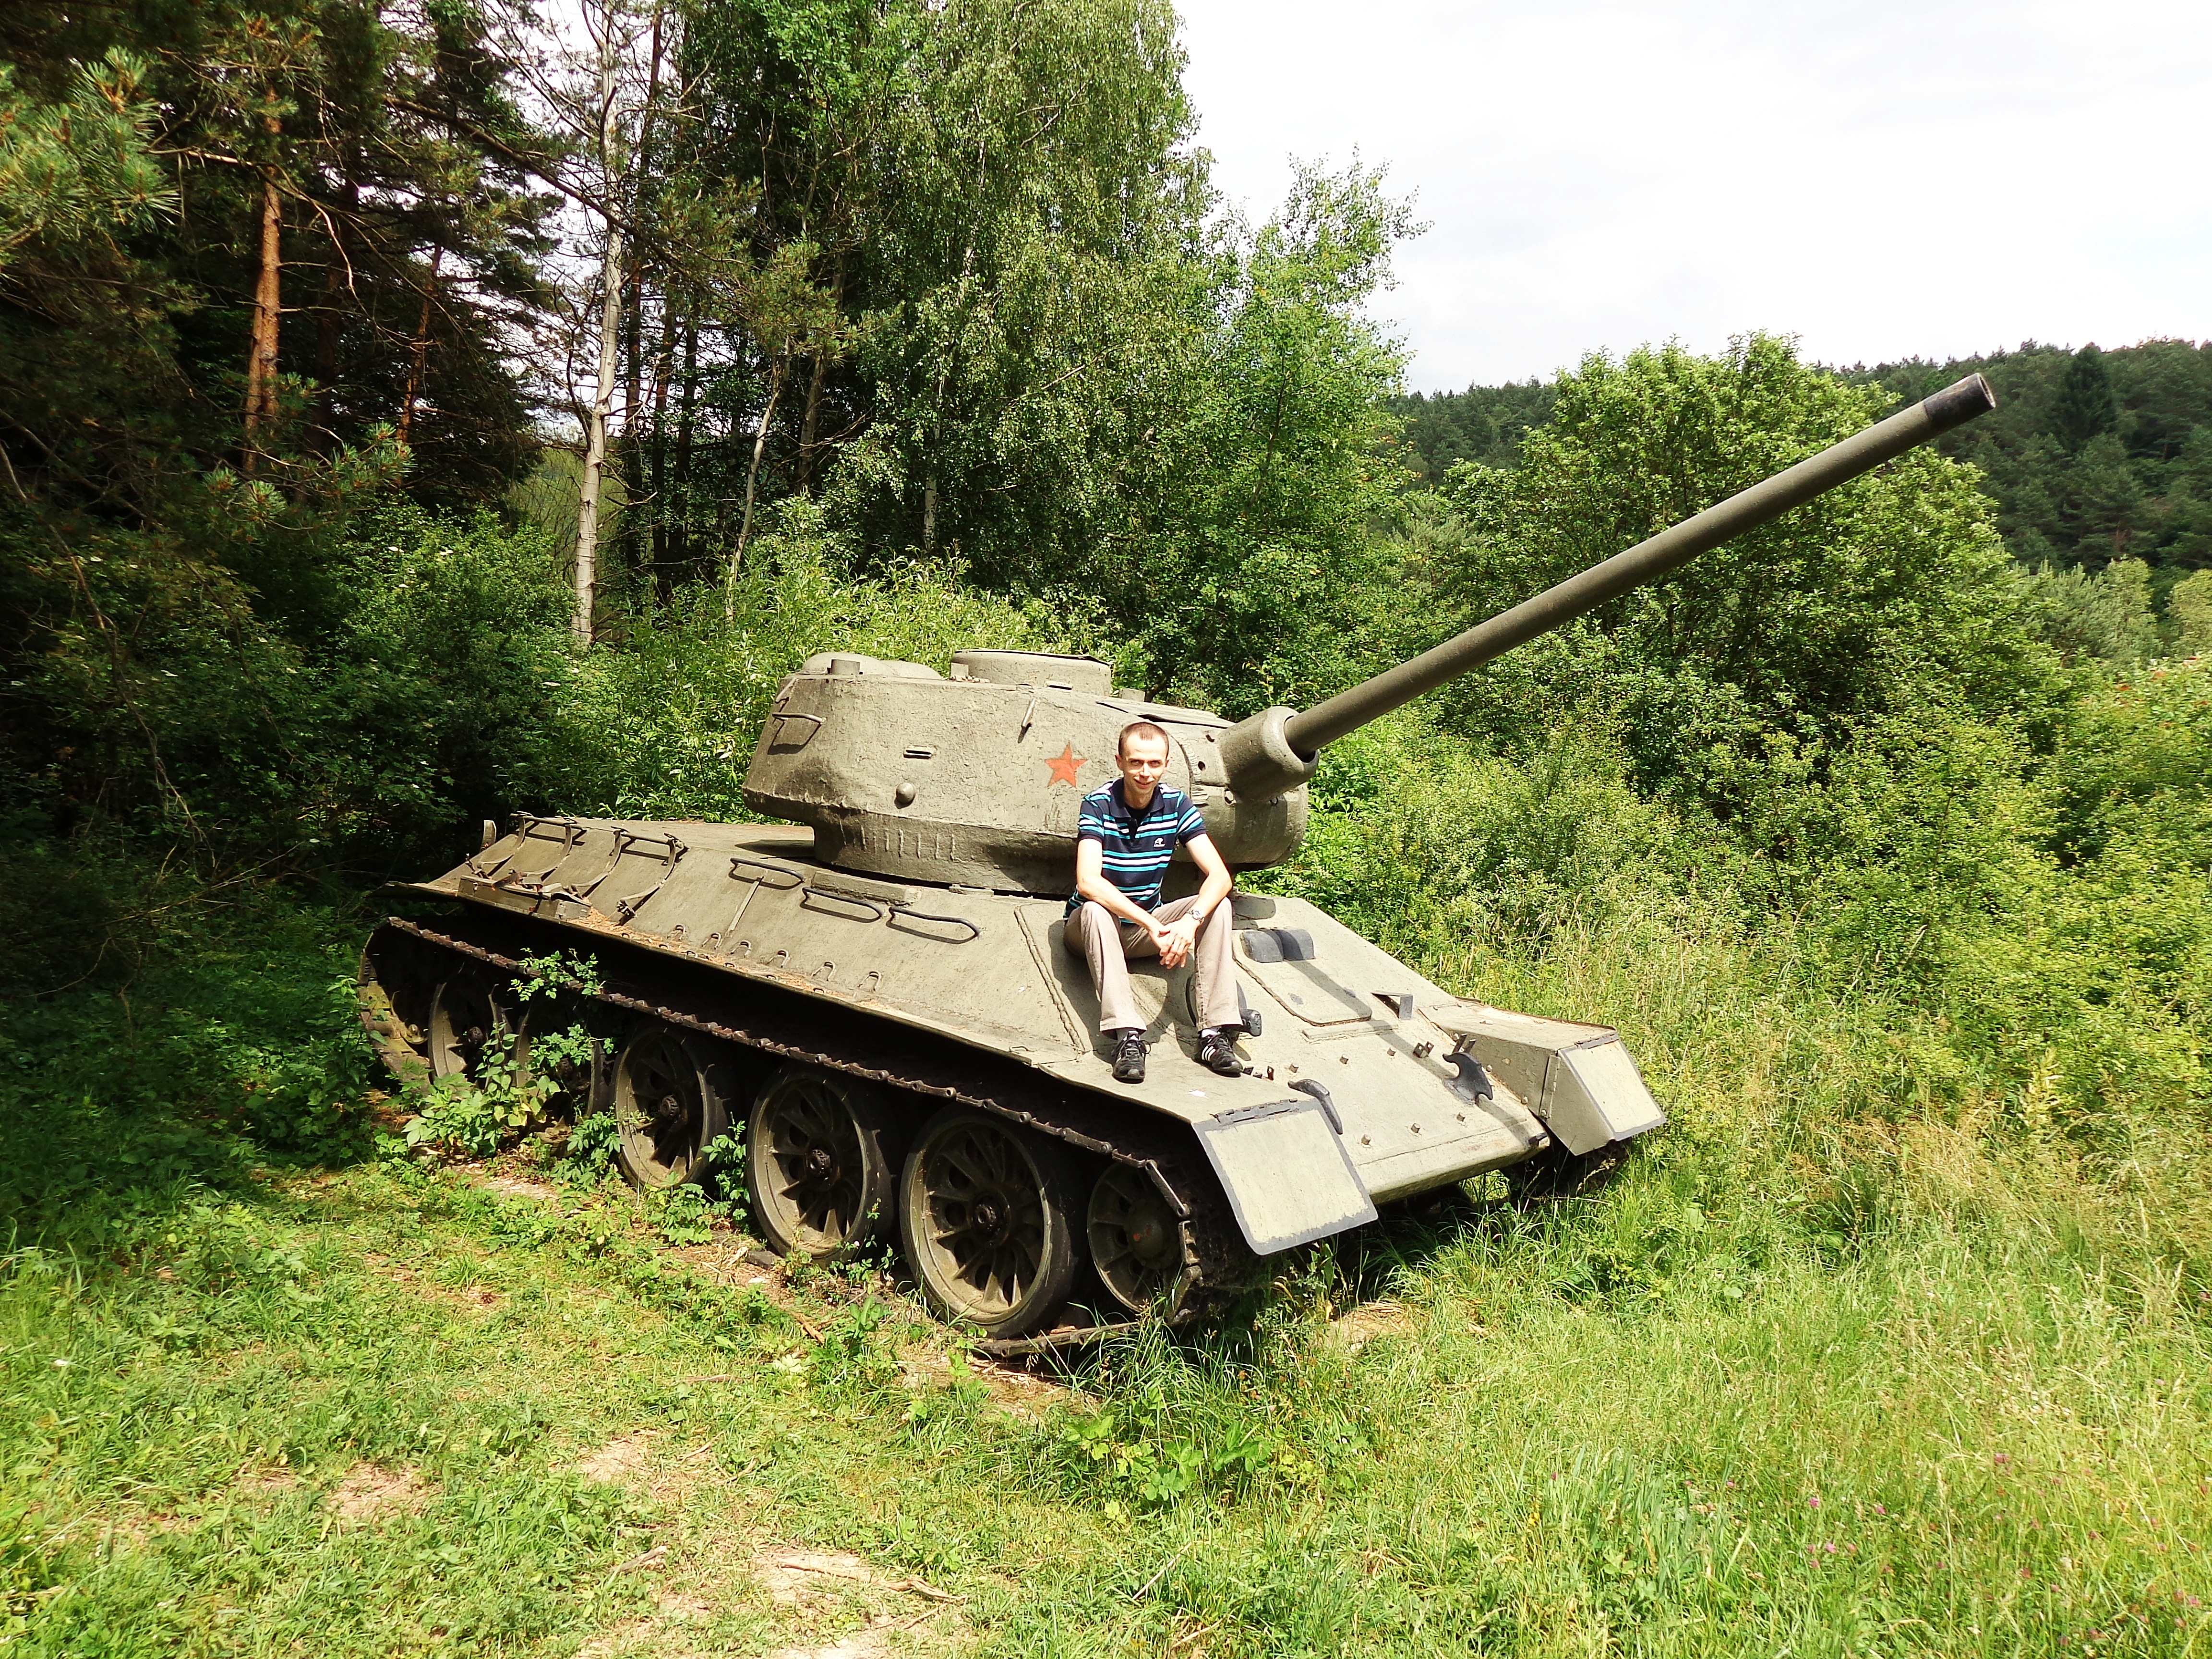
forest, tube, old, monument, steel, military, army, vehicle, metal, weapon, shooting, safety, attack, history, tank, soldiers, production, traverse, defense, metallic, the design of the, the military, the war, reconnaissance, militaria, armament, armored car, the army, main battle tank, military vehicle, combat vehicle, self propelled artillery, the barrel, the eruption, the projectile